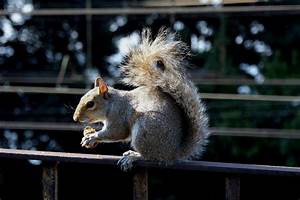
Label: scoiattolo